Verena of Zurzach

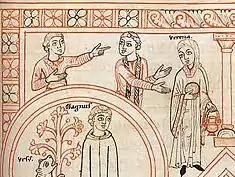
12th-century miniature from the "Zwiefalter Chorbuch", showing Verena holding a jar and a plate

Her cult became widespread from the 12th century, and Verena was one of the most venerated saints in medieval Switzerland. A Benedictine abbey existed in the 10th century at the site of her burial in Bad Zurzach. The monastery was replaced by a collegiate church at some time before 1265, with Saint Verena as its patroness. In southern Germany, a chapel dedicated to her was present at the site of the minster of Salem Abbey in 1137. The minster there includes a niche dedicated to her. The convent of beguines in Zürich, established in the mid-13th century, had a chapel dedicated to St. Verena.